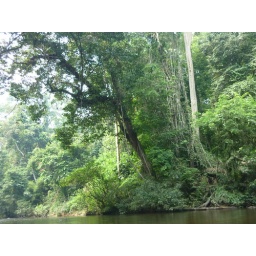
Travelling along the shallow River Tahan to Lata Burkoh in a small wooden boat